Toya (company)

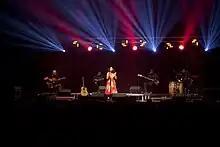
Nancy Vieira performing at Wytwórnia, 2016

Wytwórnia Club belongs to the Toya Group and is one of the largest, most active and progressive music and arts venues in Łódź. The club runs a regular programme of around 100 events per year, including music concerts, festivals, film screenings, theatrical performances and art exhibitions. Artists who performed at Wytwórnia include Jan Garbarek, Tomasz Stańko, Chris Botti, Courtney Love, Michał Urbaniak, Al Di Meola and Gary Numan.